Pennsylvania Route 722

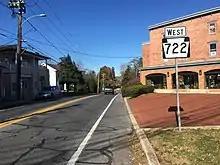
PA 722 westbound past PA 501 in Neffsville

PA 722 begins at an interchange with the PA 283 freeway in East Hempfield Township, Lancaster County, heading north on two-lane undivided State Road. South of this interchange, State Road continues as a local road. From PA 283, the route passes a couple businesses before heading into agricultural areas, turning to the east. The road crosses Norfolk Southern's Lititz Secondary railroad line at-grade and enters the borough of East Petersburg, where the name becomes State Street. PA 722 heads northeast through residential areas with some businesses, curving to the east and intersecting Lemon Street. A block later, the route crosses PA 72 in the center of East Petersburg. The road continues past homes and becomes Cottage Avenue, curving to the north and then to the northeast. PA 722 crosses the Little Conestoga Creek into Manheim Township and becomes Petersburg Road, winding east through suburban residential areas with some businesses and crossing Fruitville Pike. The route heads through Groffs Corner and passes to the south of a farm before turning southeast past more homes and reaching a junction with PA 501 in Neffsville.